Pratteln railway station

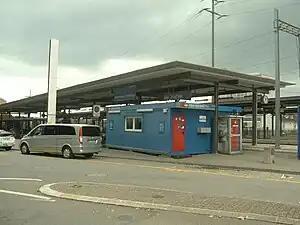
The station building in 2009

Pratteln railway station is a railway station in the municipality of Pratteln, in the Swiss canton of Basel-Landschaft. It is an intermediate stop on the standard gauge Bözberg and Hauenstein lines of Swiss Federal Railways. The Basel–Pratteln railway line terminates south of the station, and is served by line 14 of the Basel tram network.